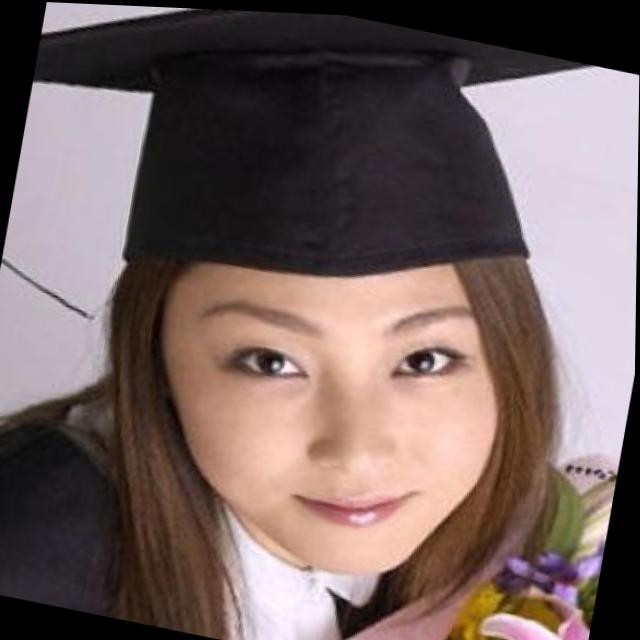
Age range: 21-44